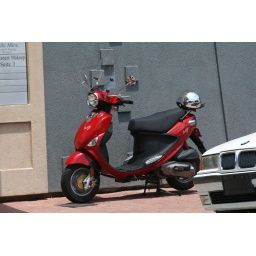
Little red scooter sitting outside a shop in Fairhope.